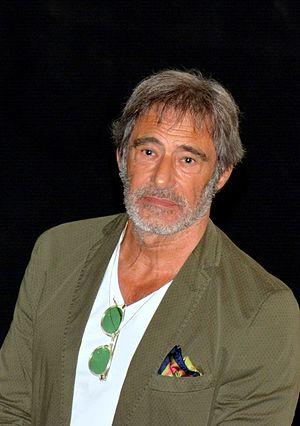
Gérard Lanvin à l'avant-première de ""Bon rétablissement"""
Le Goût des autres est un film français réalisé par Agnès Jaoui et sorti en 2000.